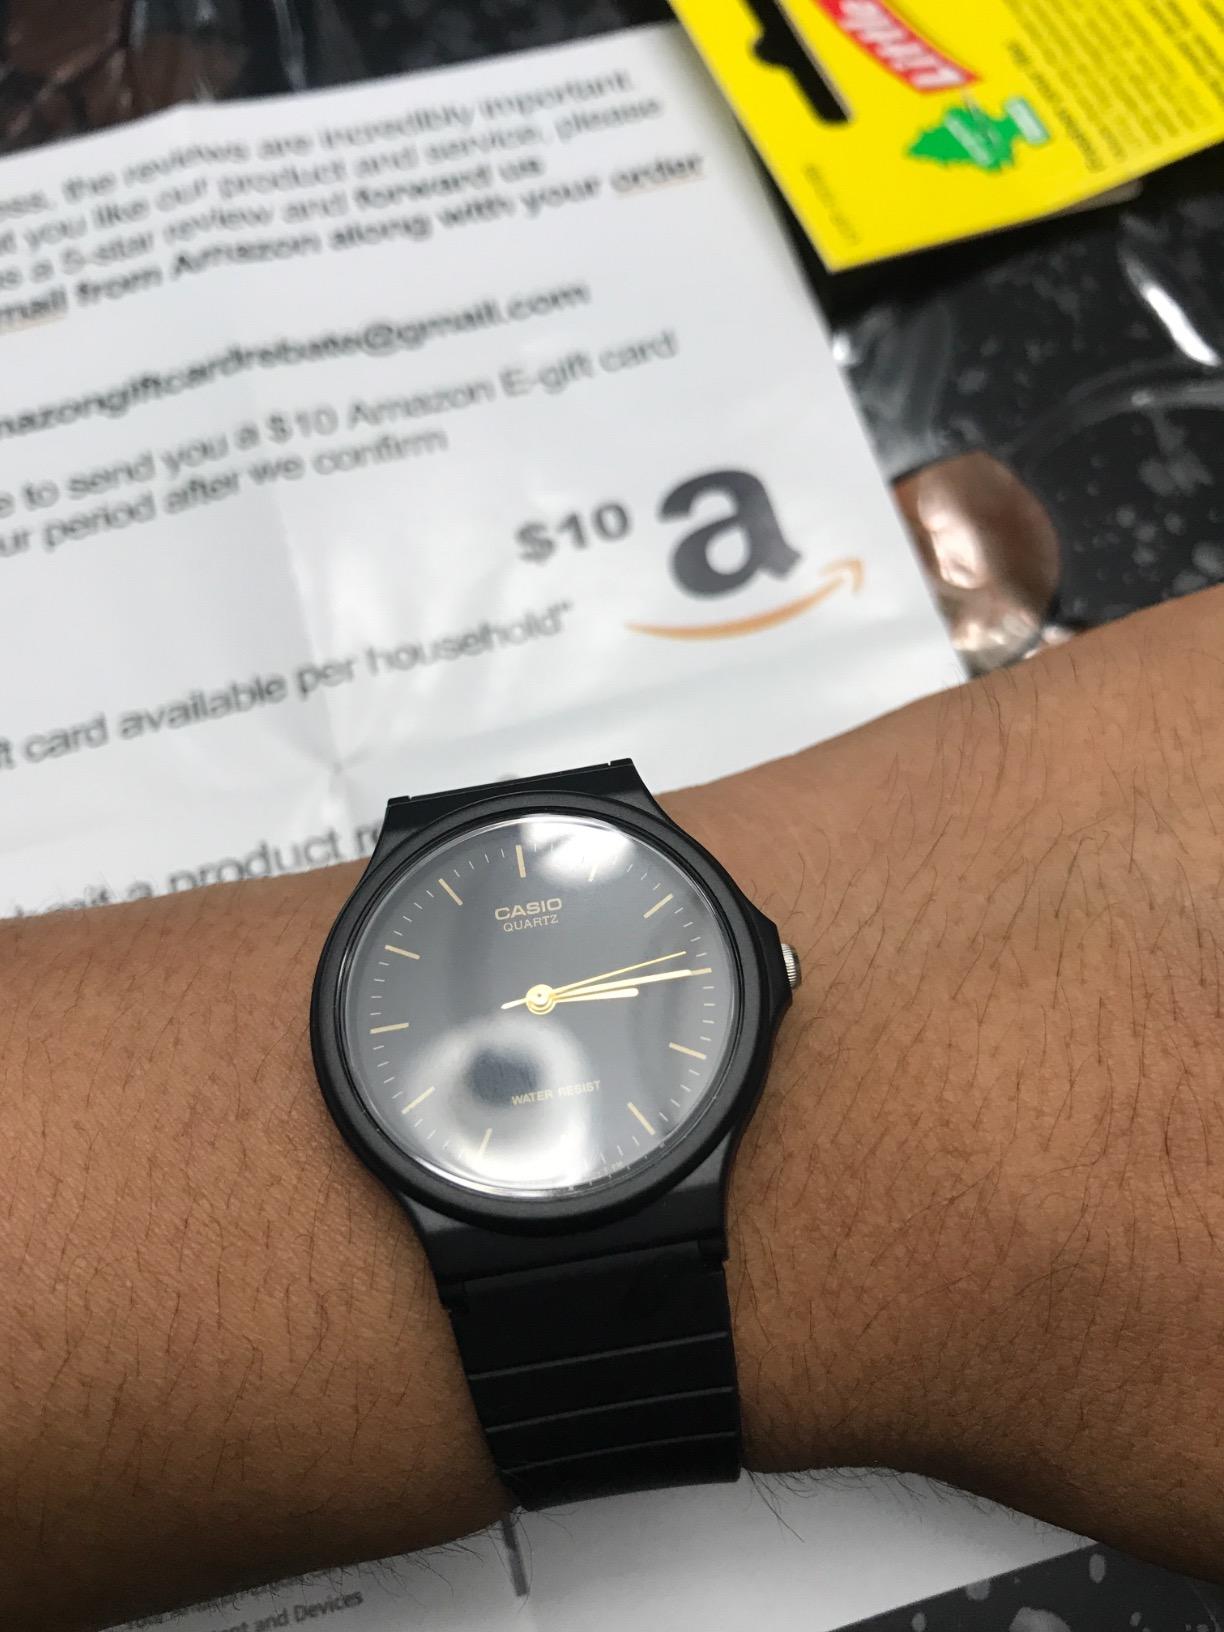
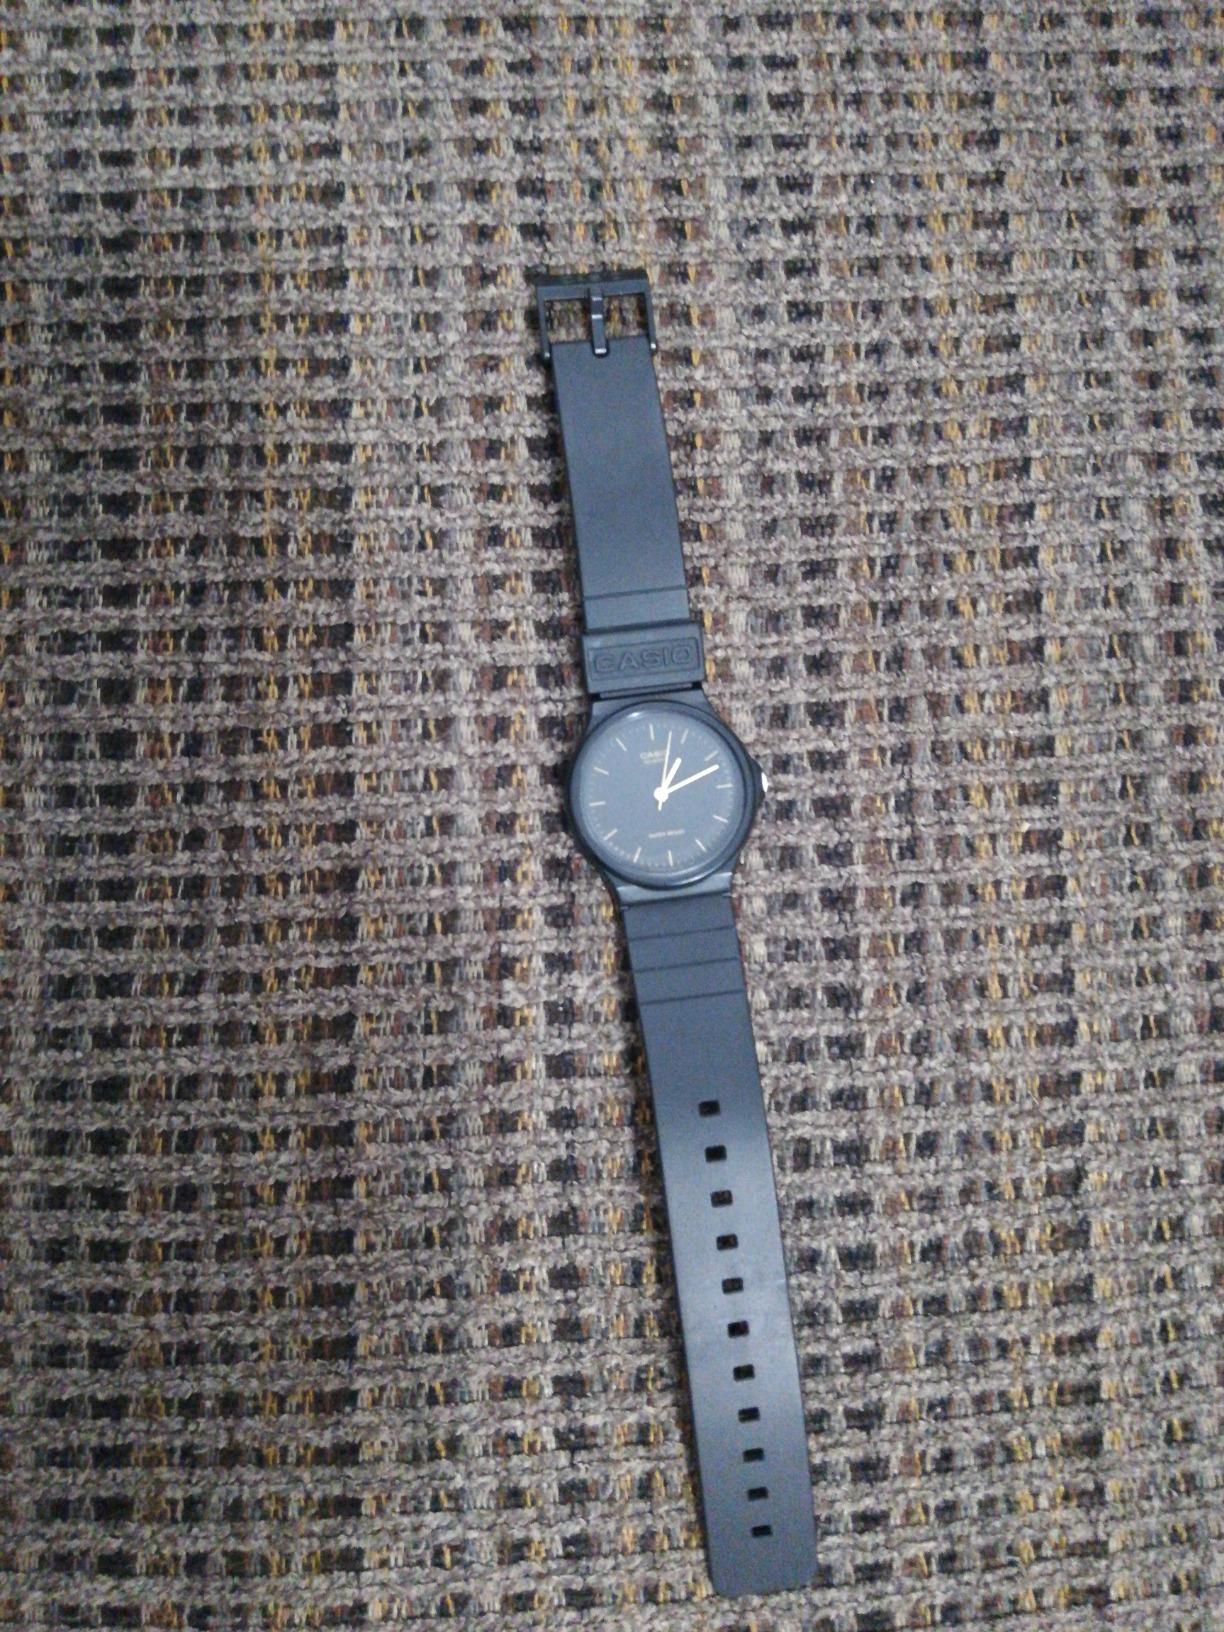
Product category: accessories_watch
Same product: yes